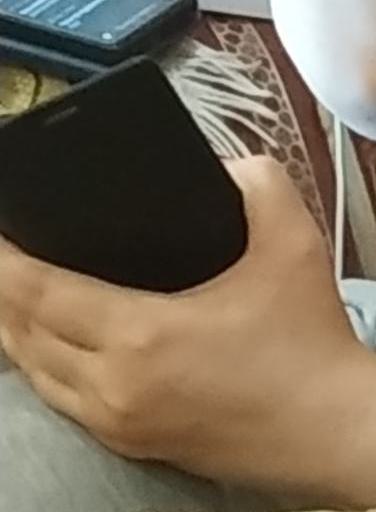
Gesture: no_gesture